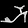
Label: Sandal